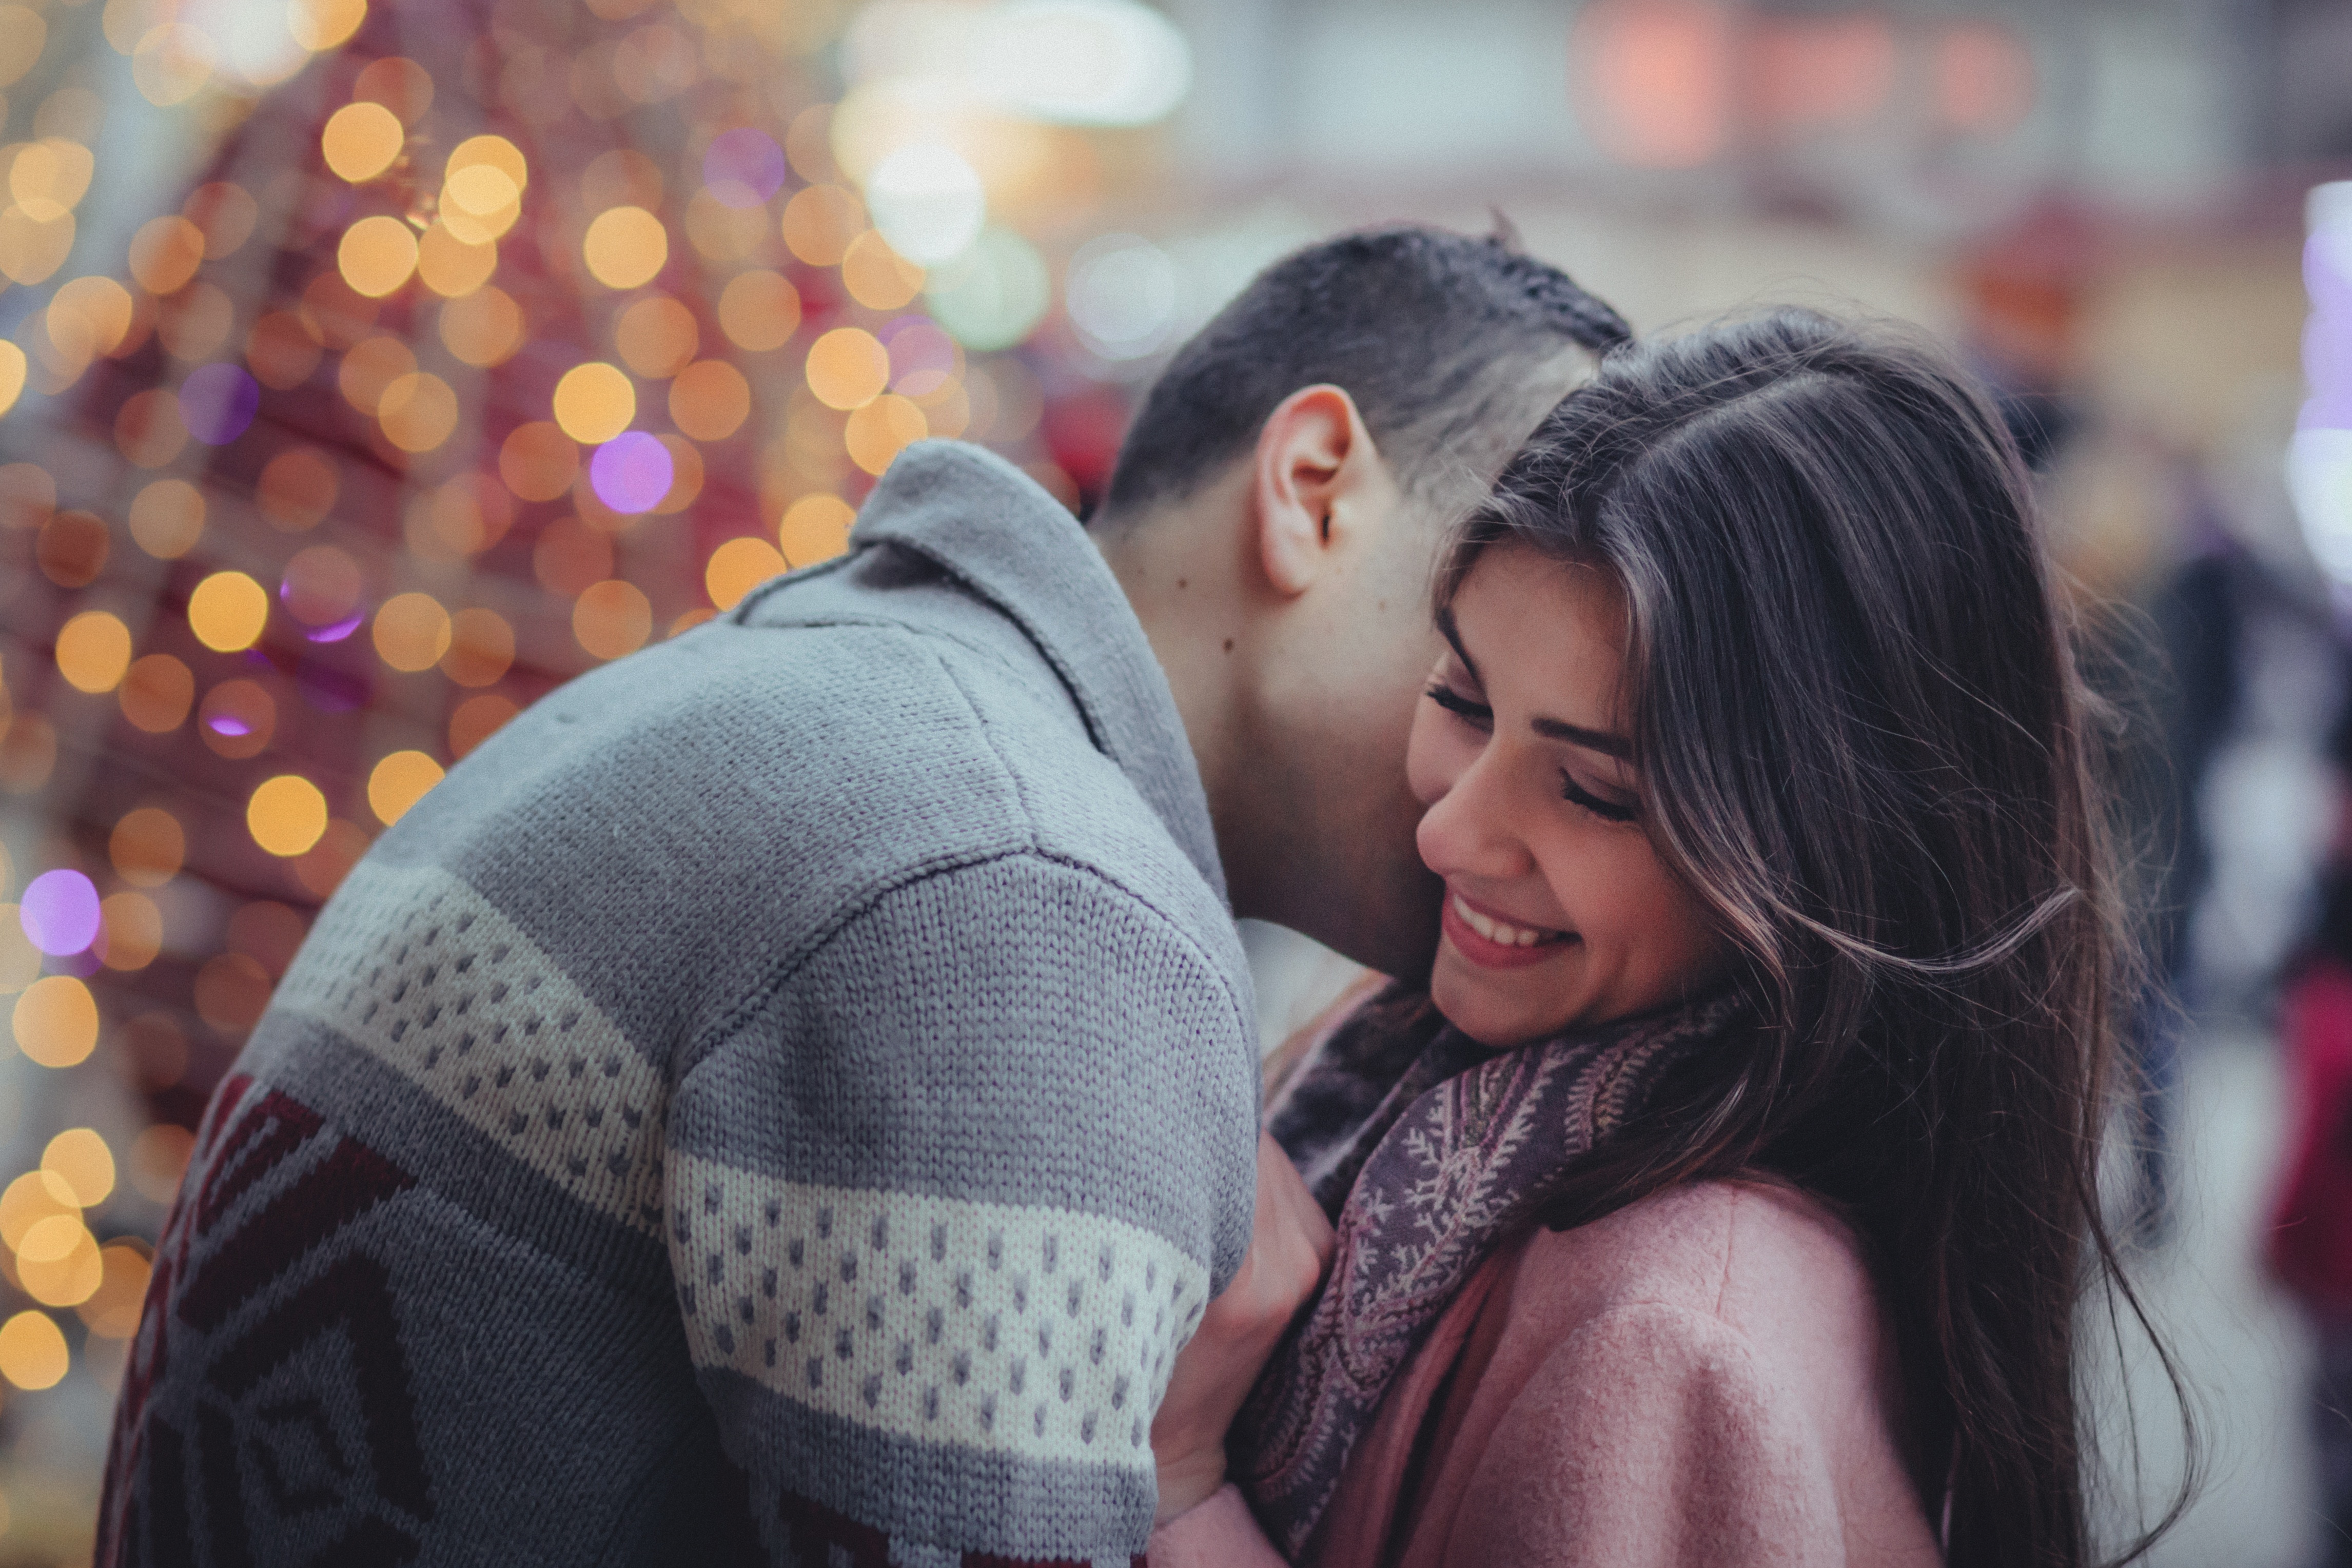
man, person, male, guy, love, kiss, romance, marriage, couple boyfriend, girlfreind, emotion, interaction